South Asian Americans

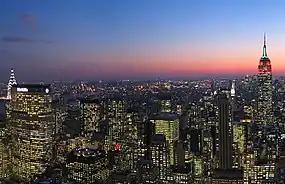
The New York City Metropolitan Area, including New York City, Central New Jersey, as well as Long Island in New York, is home to the largest South Asian American population.

South Asian Americans are Americans of South Asian ancestry. The term refers to those who can trace back their heritage to South Asia, which includes the countries of India, Pakistan, Bangladesh, Nepal, Sri Lanka, Bhutan, and the Maldives. The South Asian American diaspora also includes generations of South Asians from other areas in the world who then moved to the United States, areas such as Guyana, Trinidad and Tobago, Canada, the United Kingdom, the Netherlands, France, Australia, New Zealand, Fiji, South Africa, Uganda, Kenya, Tanzania, Mauritius, Singapore, Malaysia, Suriname, other parts of the Caribbean, etc. In the United States census, they are a subcategory of Asian Americans, although individual racial classification is based on self-identification and the categorization is "not an attempt to define race biologically, anthropologically, or genetically".